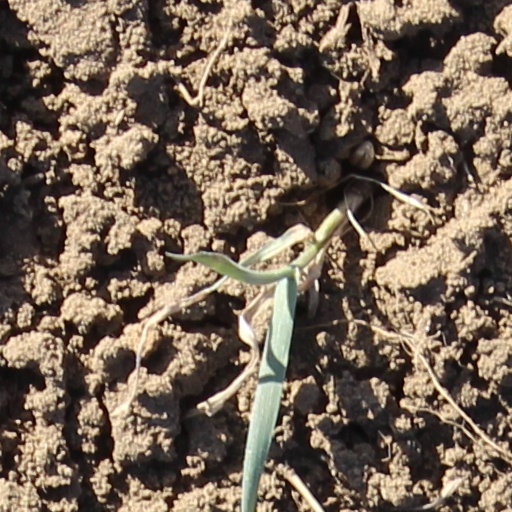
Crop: wheat